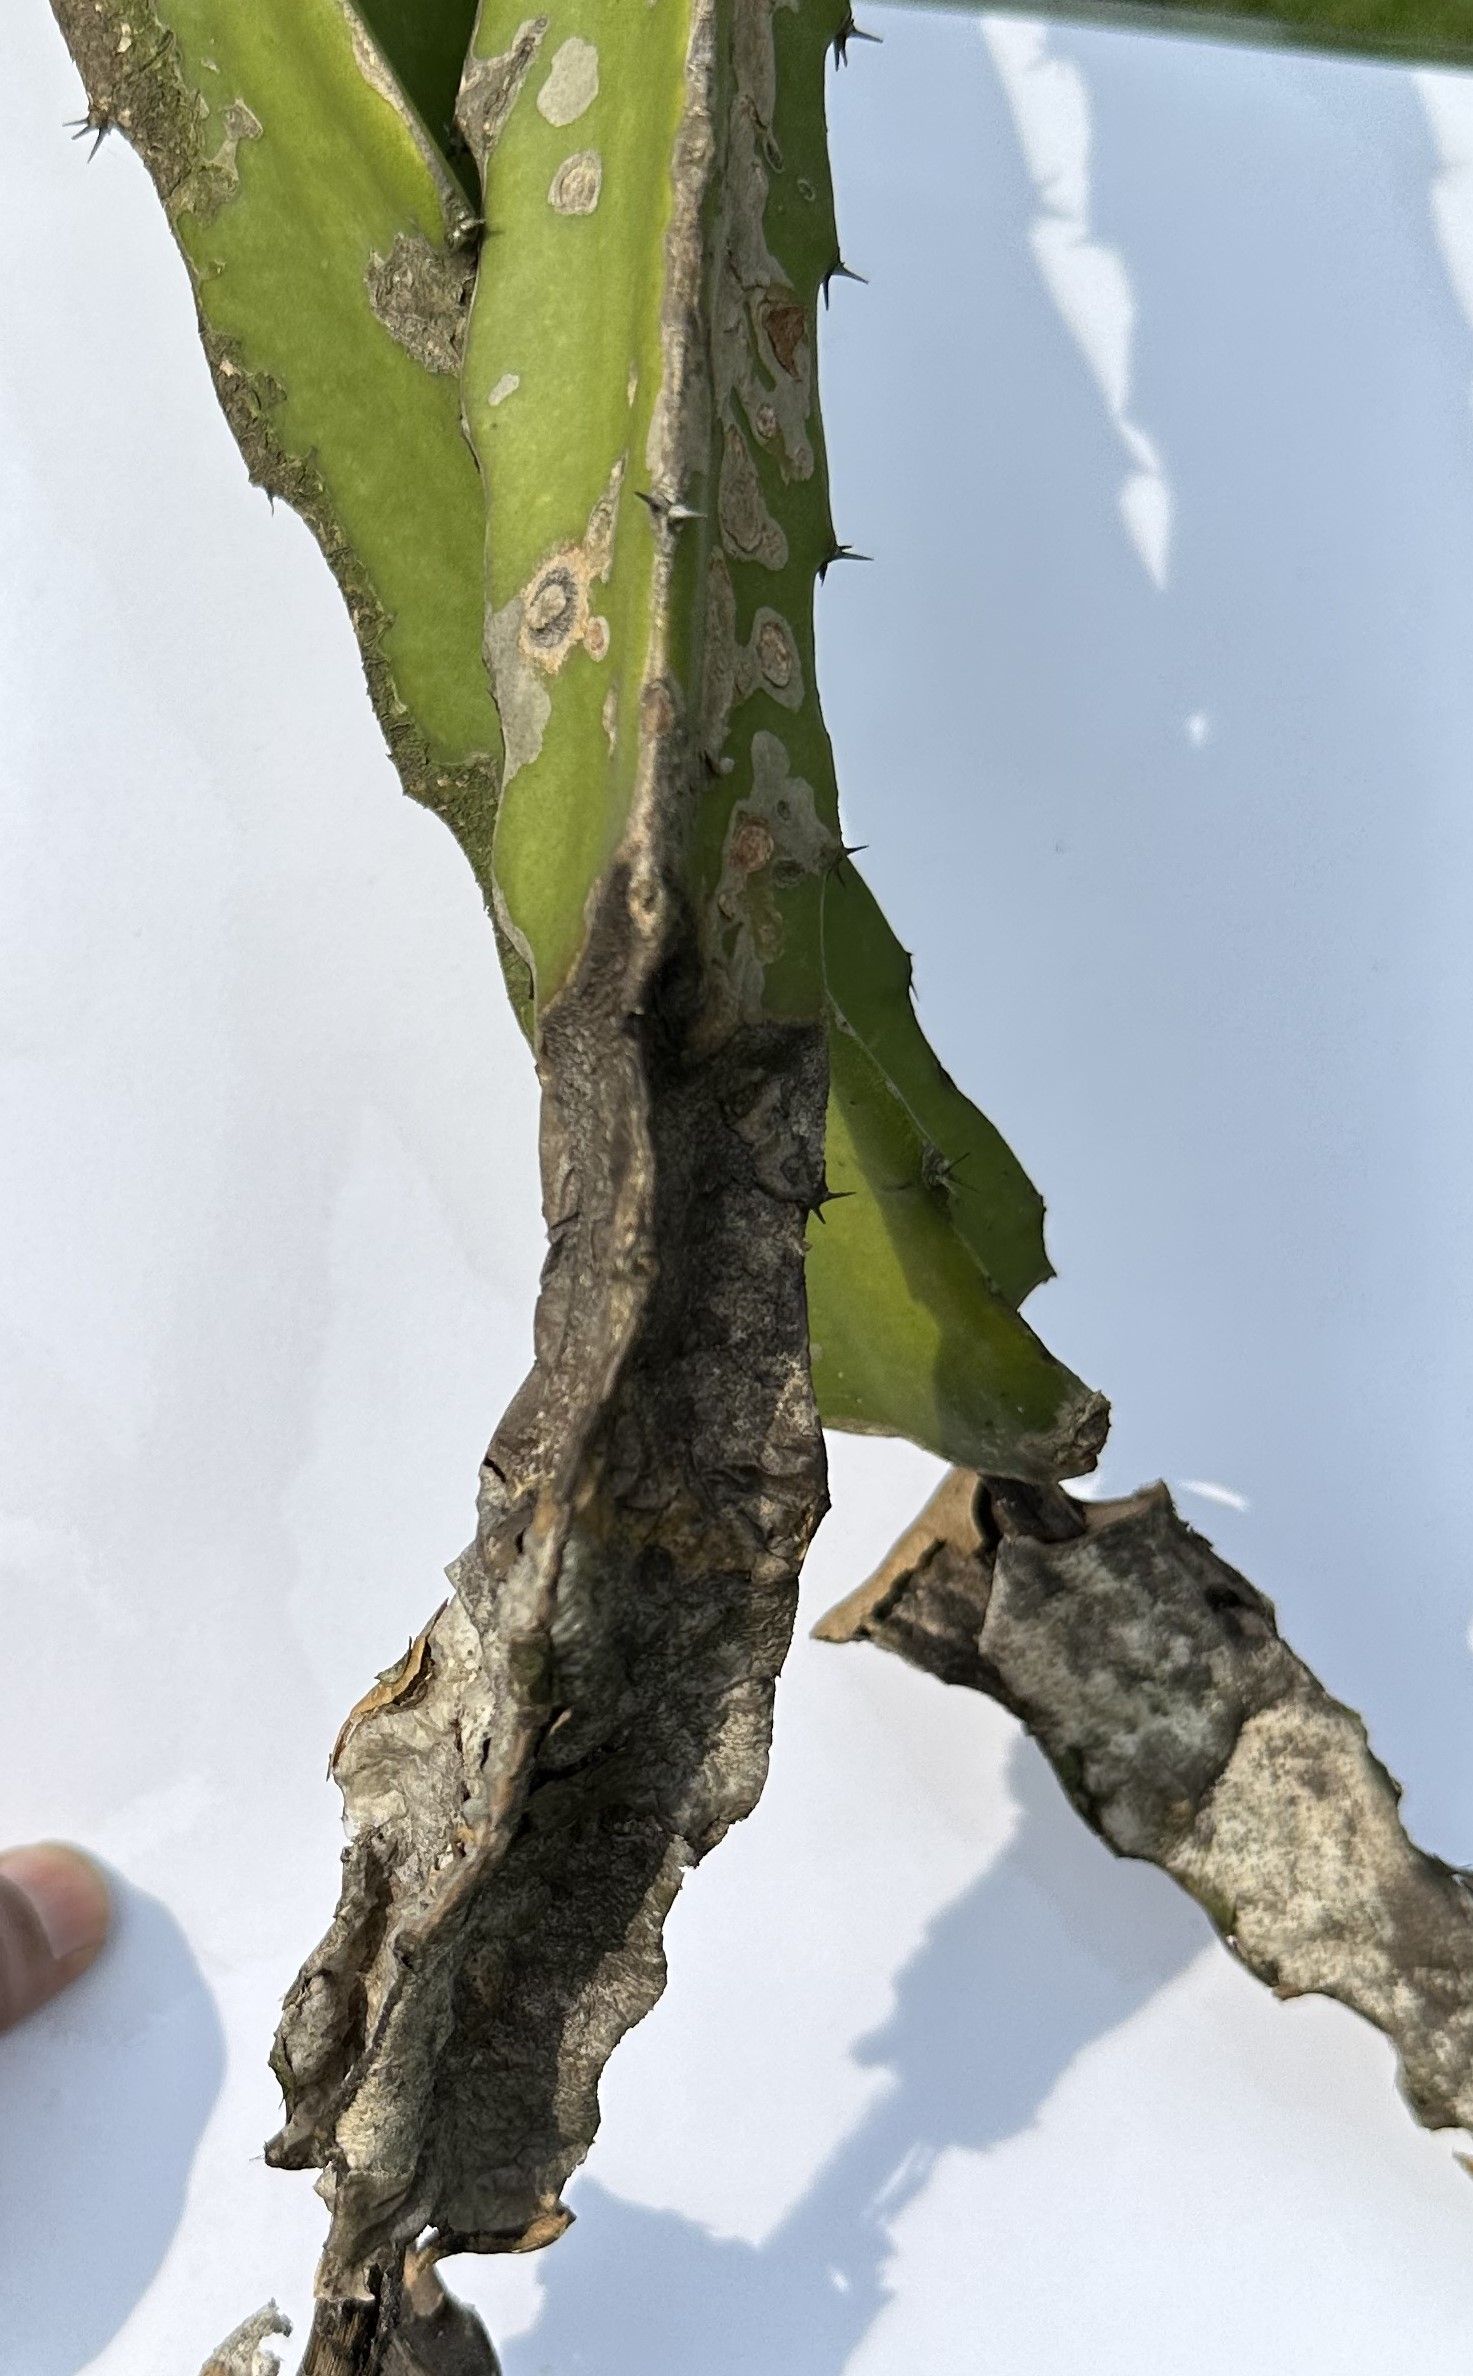
Label: Bad leaf